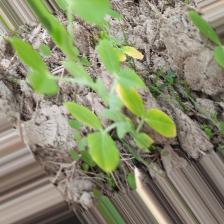
Label: Lentil Rust